Parañaque National High School

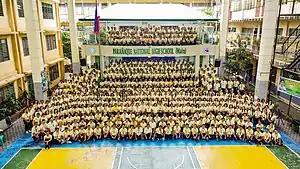
Teaching staff posing for a picture

The non-teaching personnel, although not having any teaching or instructional roles, are responsible for the upkeep and maintenance of the school grounds. They are also responsible for the sustenance of the school constituents. These personnel come from the departments of accounting, clinic, guidance, HR/administrative, and security. The offices of the non-teaching personnel can be located at different parts of the school.